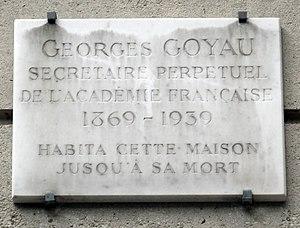
Plaque apposée au n° 20 bis de la rue Boissière, Paris 16e, où habita l'historien Georges Goyau (1869-1939) jusqu'à sa mort en 1939.
La rue Boissière est une voie du quartier de Chaillot du 16ᵉ arrondissement de Paris, en France.
Pierre Louis Théophile Georges Goyau, né le 31 mai 1869 à Orléans et mort le 25 octobre 1939 à Bernay, est un historien et essayiste français, spécialiste de l'histoire religieuse. Il a utilisé le pseudonyme Léon Grégoire.